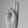
ASL letter: U